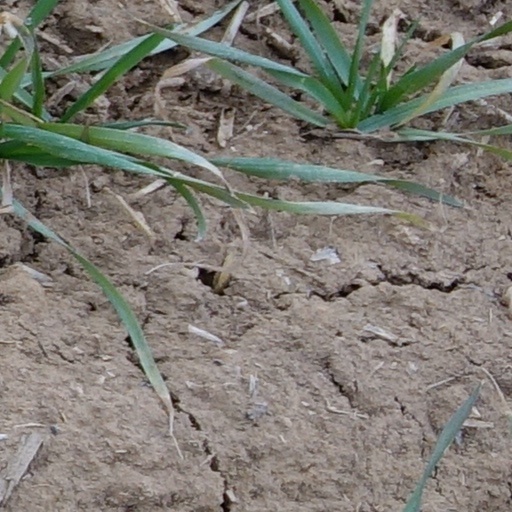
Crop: wheat